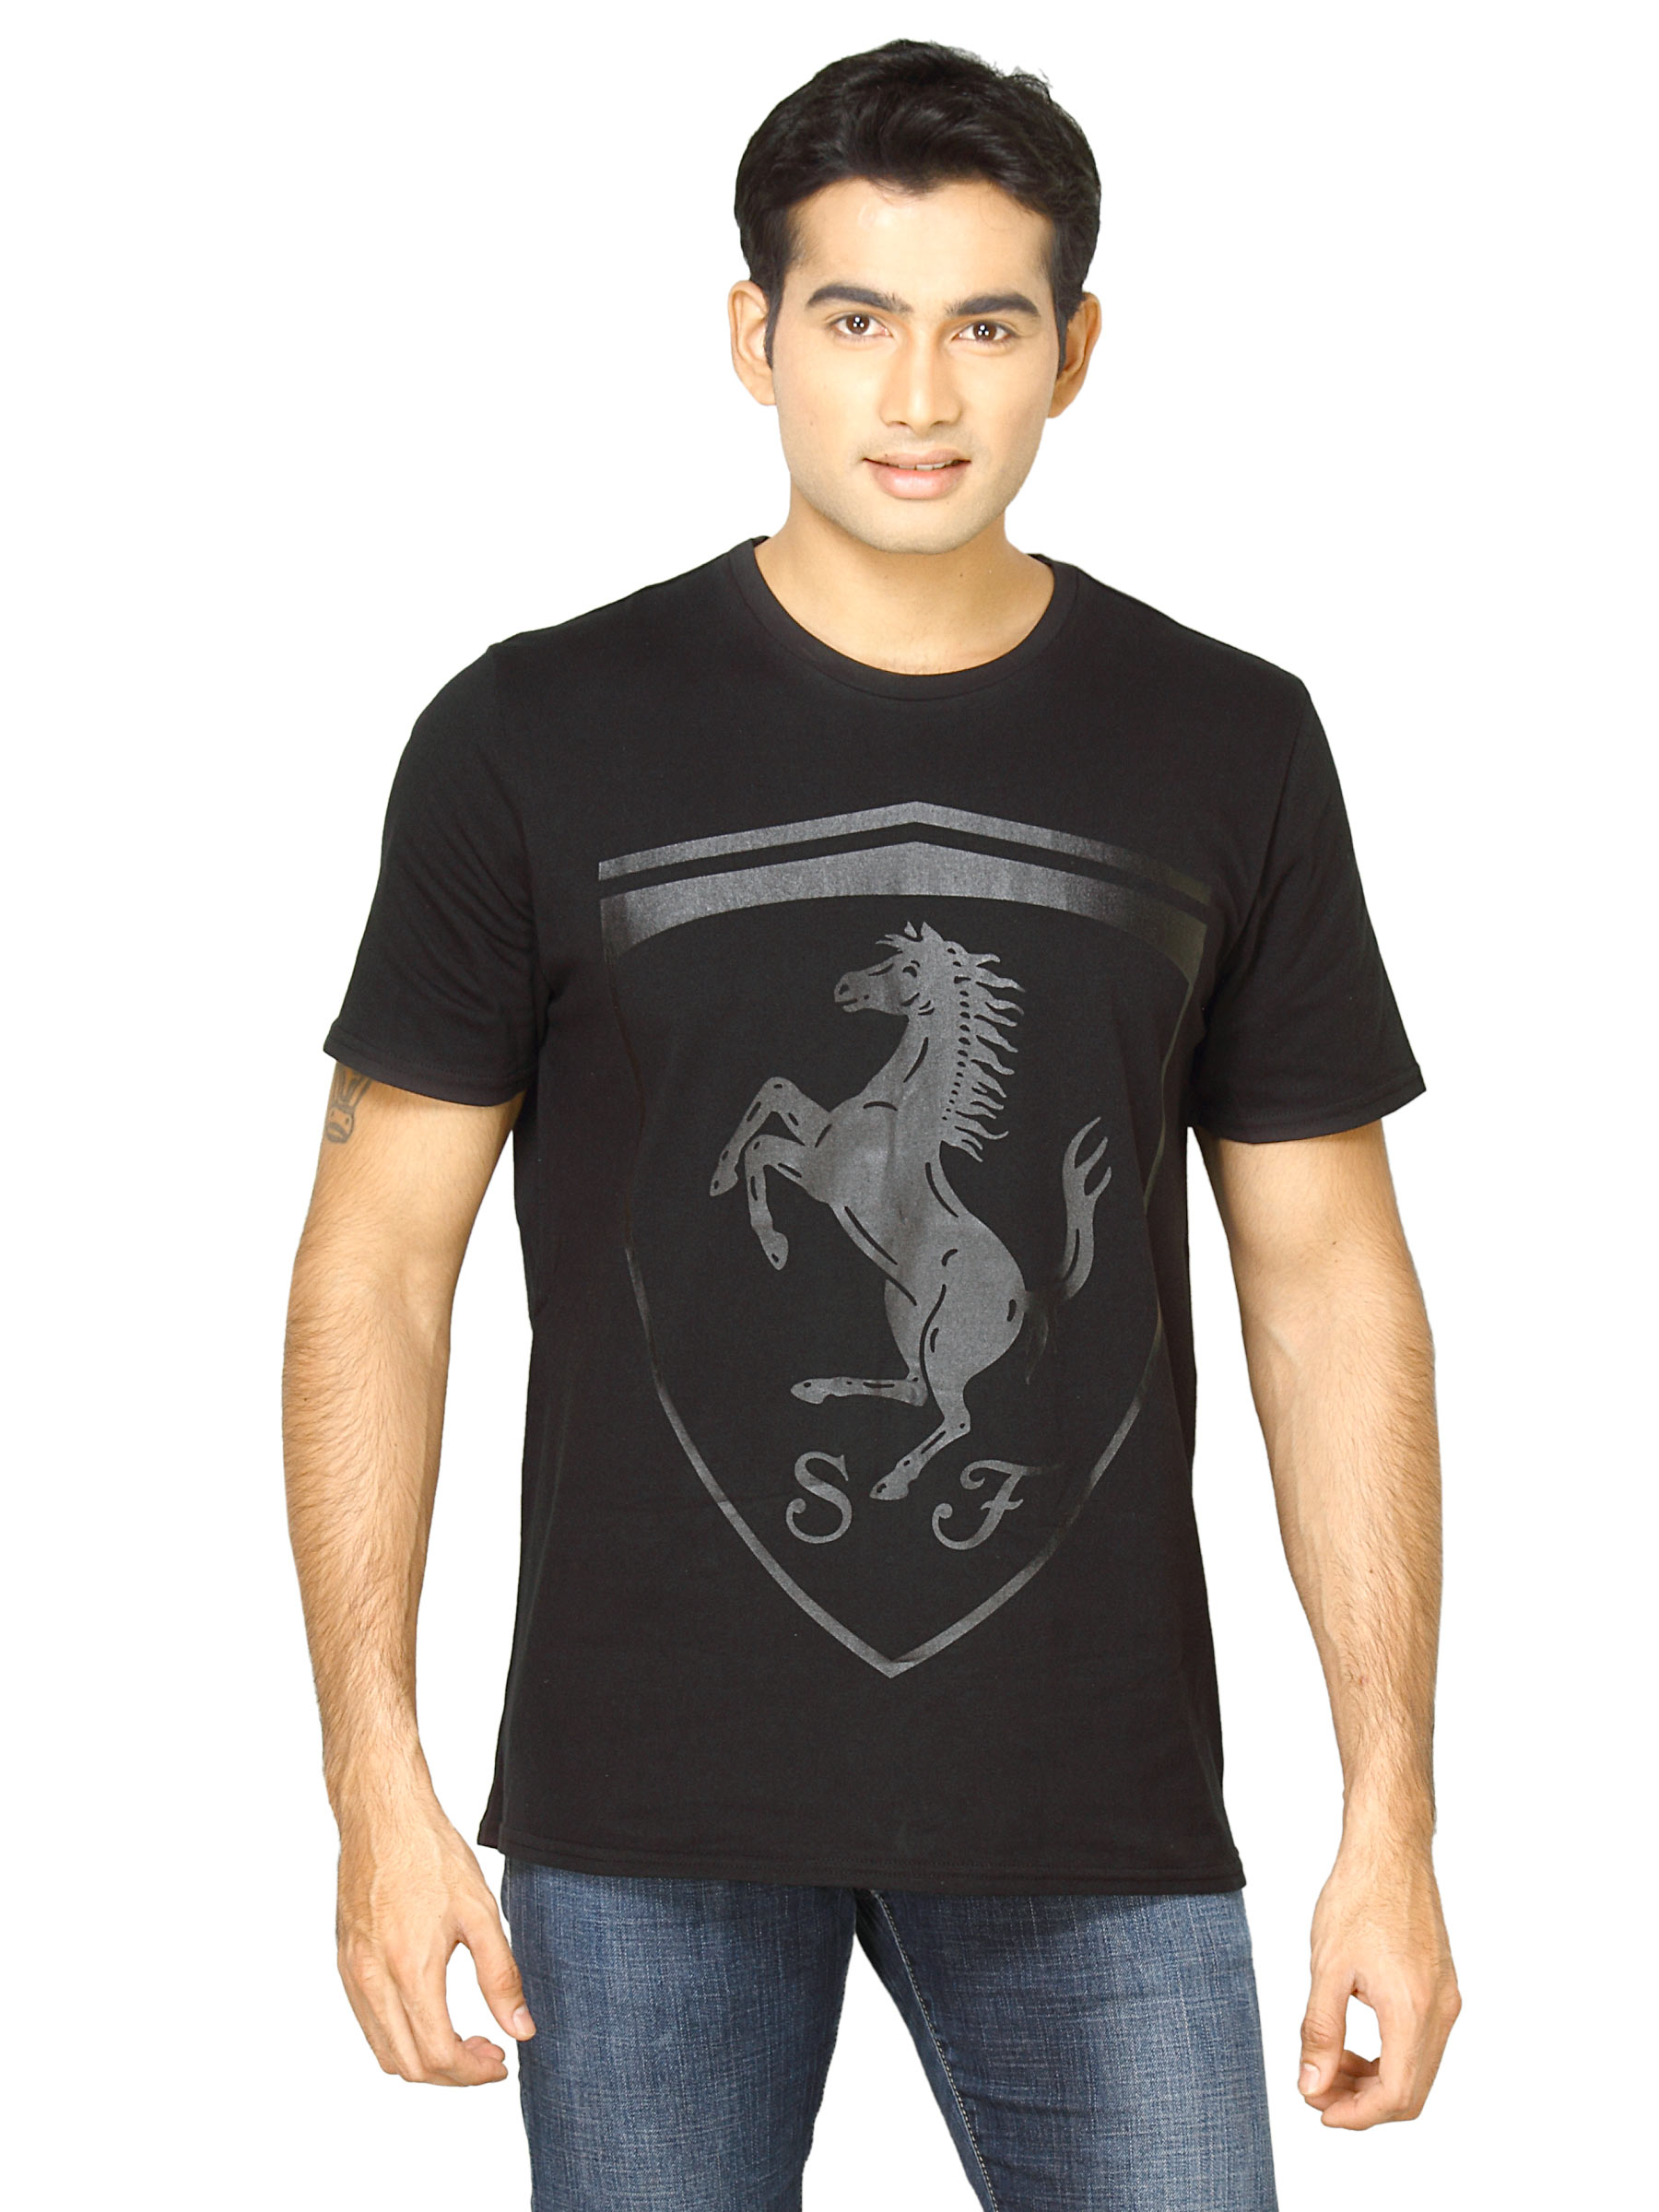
Puma Men Ferrari Logo Black Tshirt
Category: Apparel / Topwear / Tshirts
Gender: Men
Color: Black
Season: Fall 2011
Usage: Casual